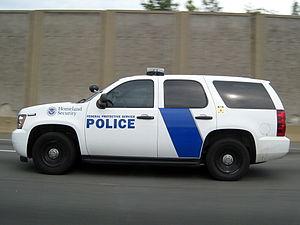
Le Service fédéral de protection est aux États-Unis la police de sécurité en uniforme du Département de la Sécurité intérieure des États-Unis. Le FPS est l'agence fédérale responsable de la protection et du respect de la loi dans les installations de l'administration des services généraux soit plus de 9000 édifices, et leurs occupants.